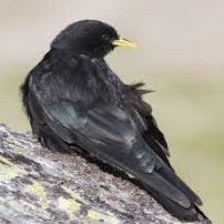
Species: ALPINE CHOUGH
Scientific name: PYRRHOCORAX GRACULUS